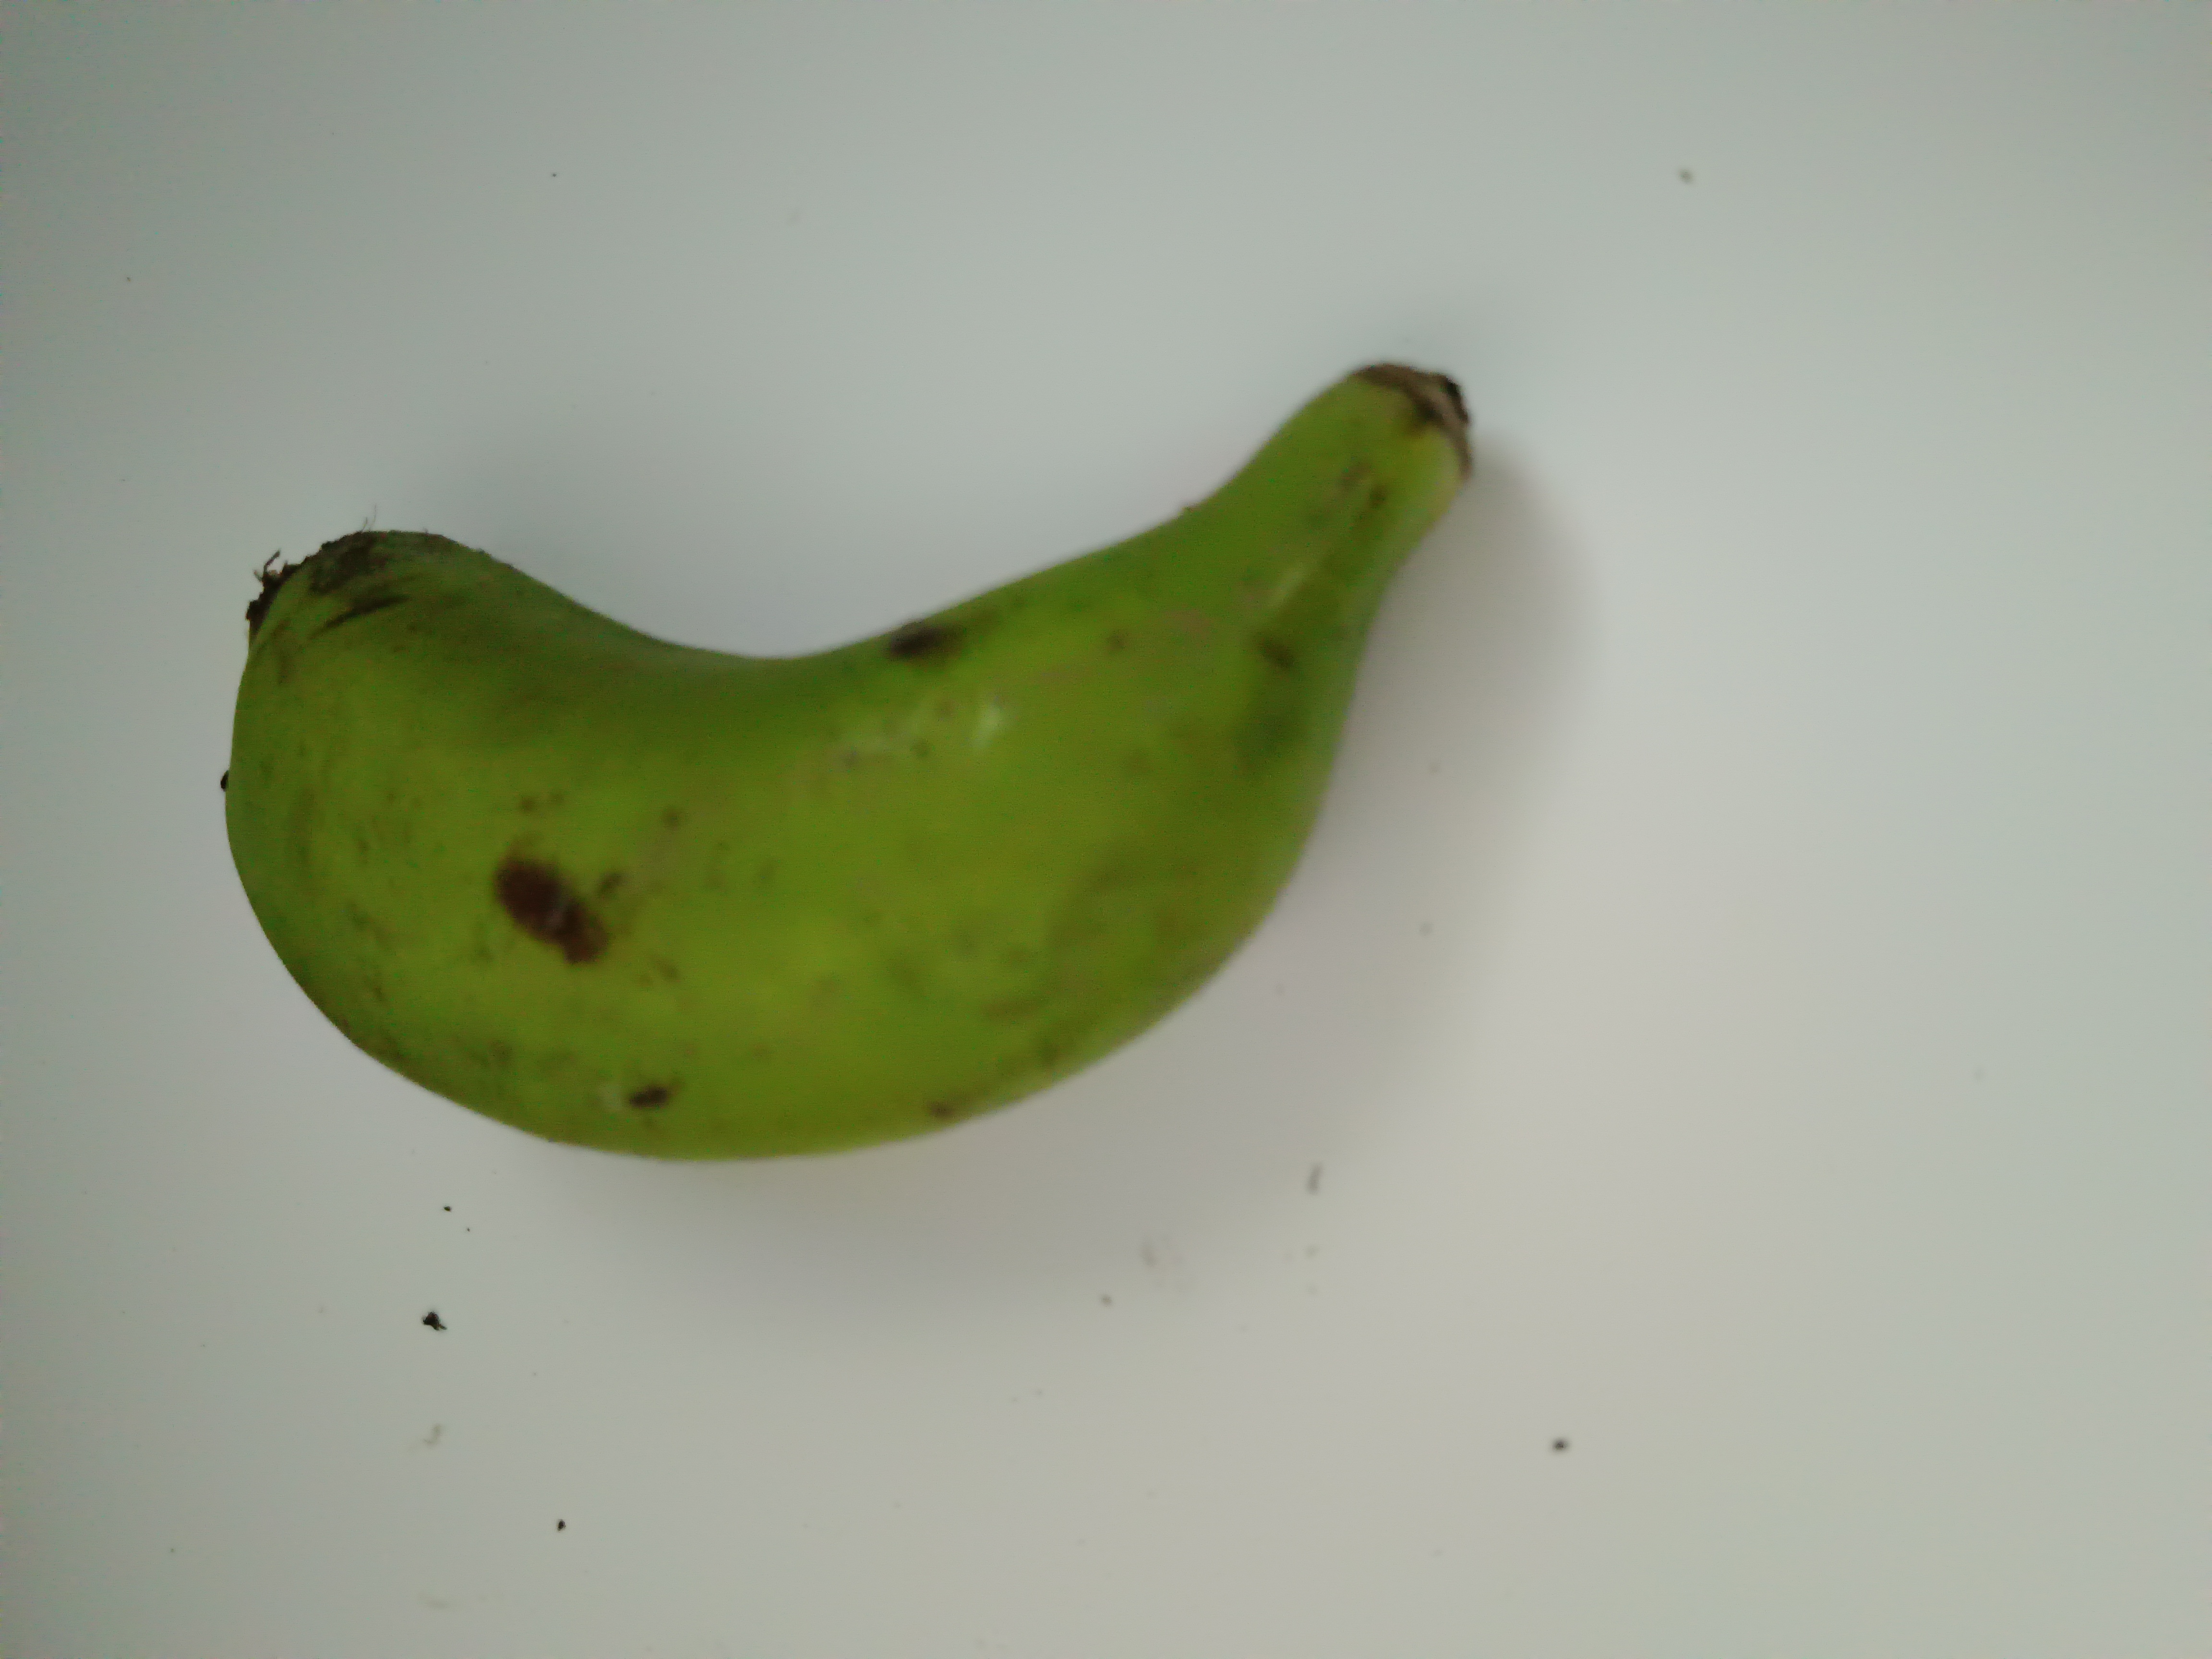
Banana variety: Shobri